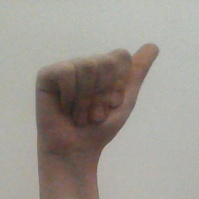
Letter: dhad